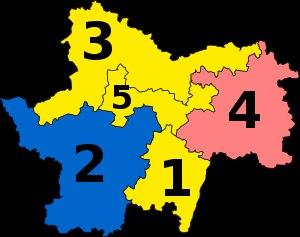
Les élections législatives françaises de 2017 se tiennent les 11 et 18 juin 2017.